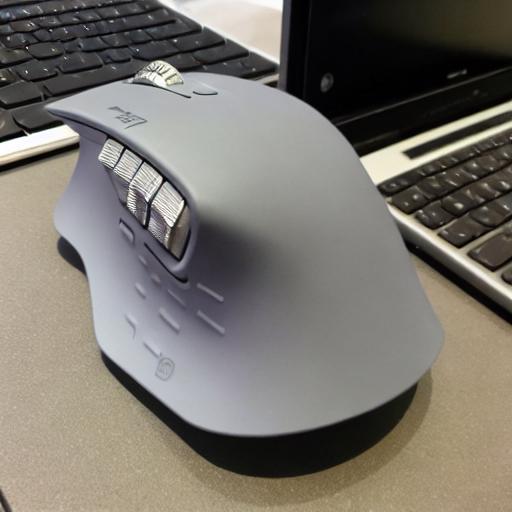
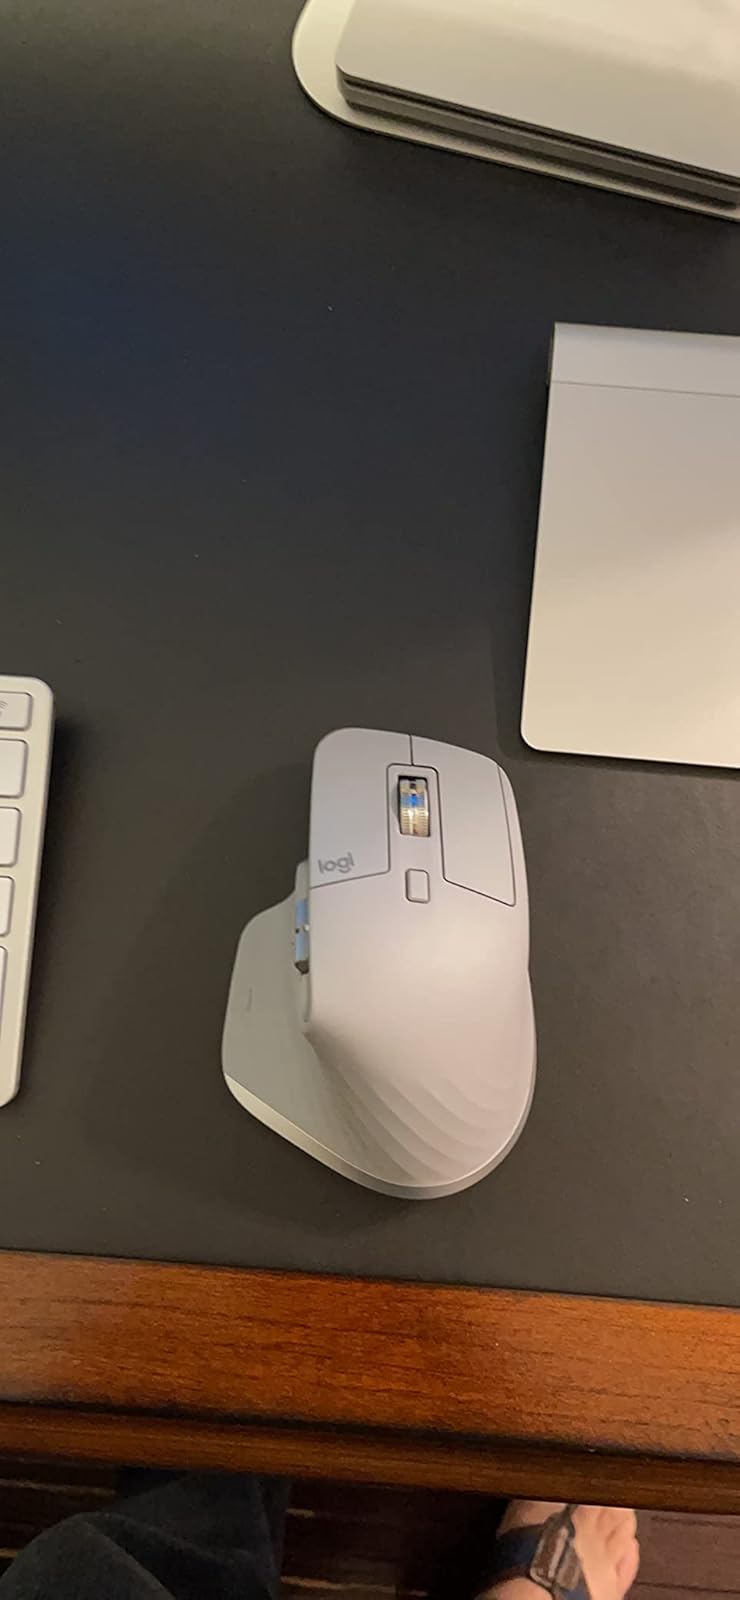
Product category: mouse
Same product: no